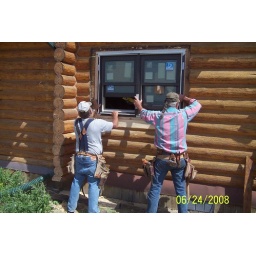
kitchen window going in